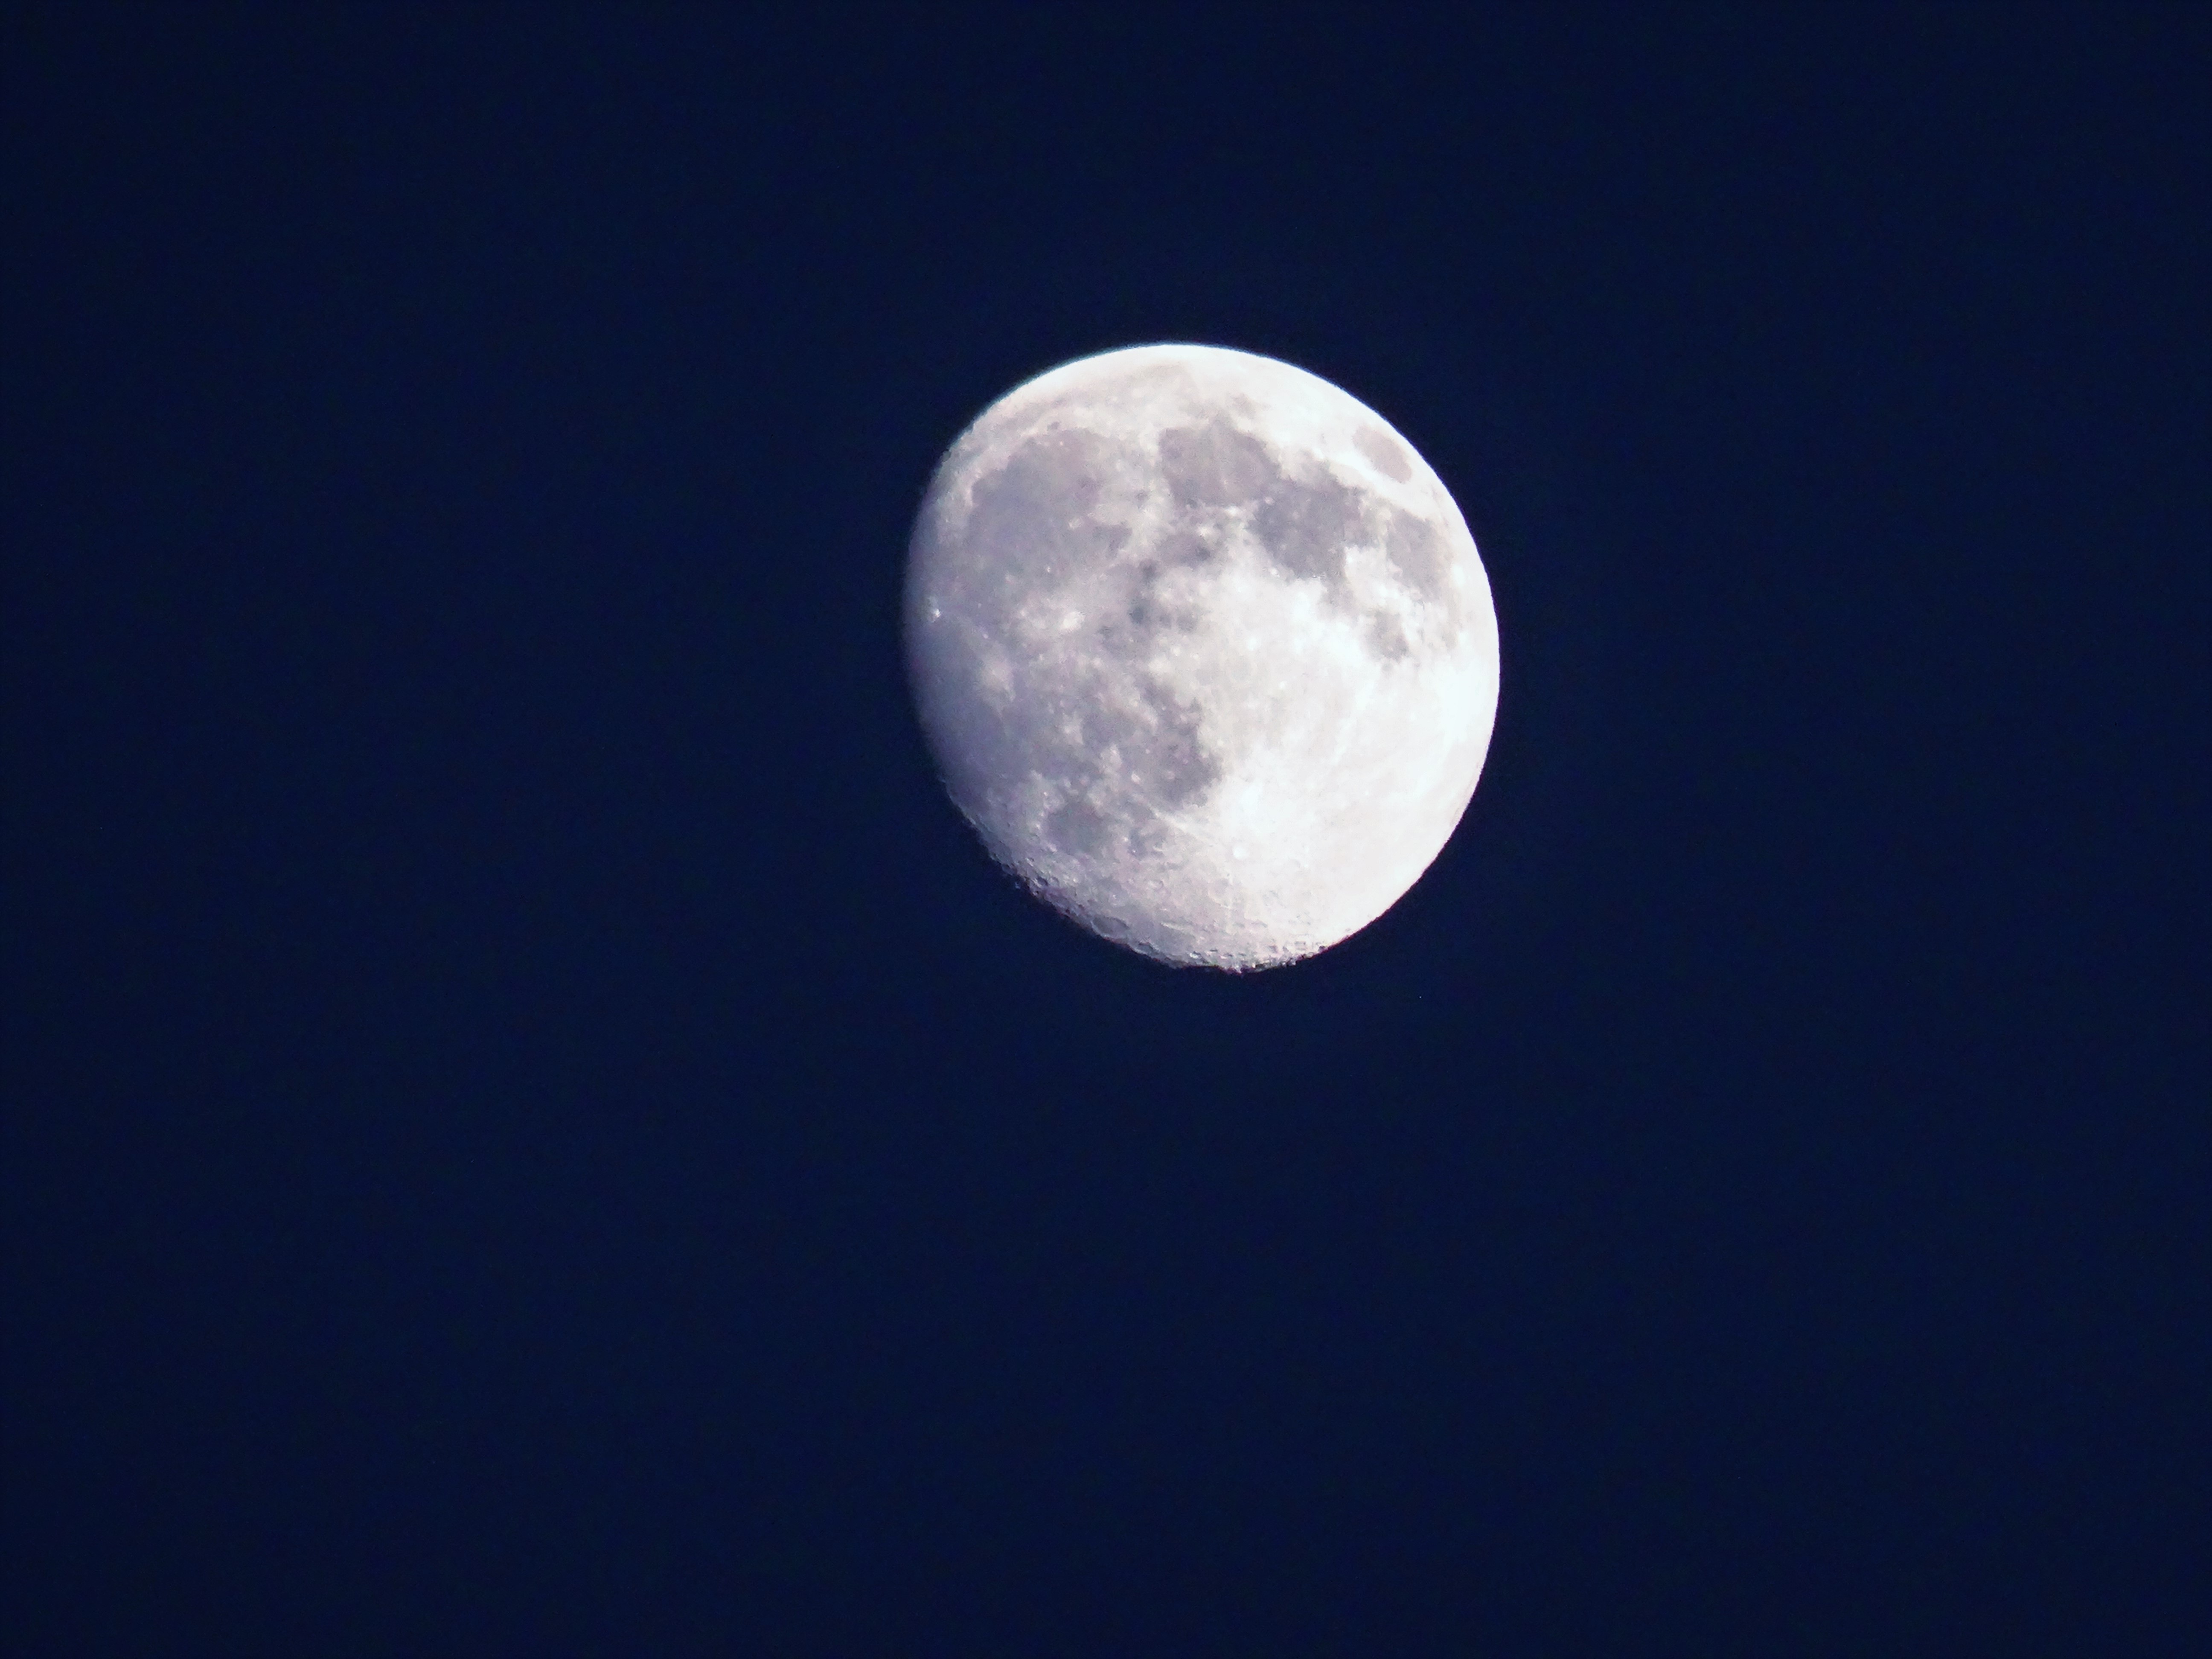
sky, night, atmosphere, daytime, space, moon, full moon, moonlight, midnight, night photograph, phenomenon, astronomical object, meteorological phenomenon, atmosphere of earth, computer wallpaper, celestial event